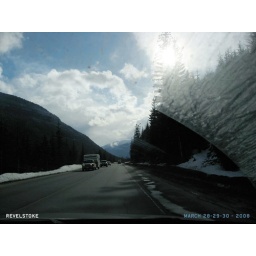
Heading west on highway no. 1. We saw a derailed train near here